Freaks and Geeks

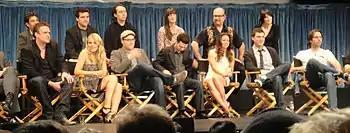
Cast of "Freaks and Geeks" at PaleyFest 2011

In June 2010, it was announced that IFC had acquired the rights to air both "Freaks and Geeks" and "Undeclared". "Freaks and Geeks"s 18-episode run on IFC finished with all episodes having aired as of October 29, 2010. "Undeclared"s IFC run began on November 5, 2010. Both shows have also joined TeenNick's lineup as of June 13, 2011.